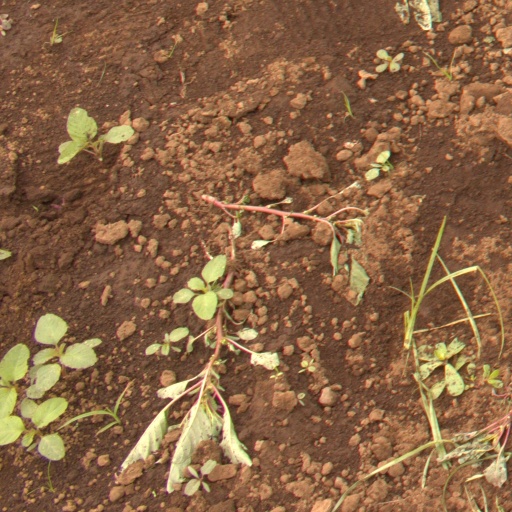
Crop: soybean